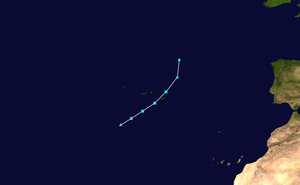
Le 28 septembre 2005, un creux dépressionnaire de haute altitude s'est formé à l'ouest des Îles Canaries. Il prit une direction ouest. Le 30 septembre 2005, une zone de convection s'est formée près du creux, accompagné d'une zone de basses pressions à la surface. Se dirigeant toujours vers l'ouest, le système entra dans une masse d'air instable, ce qui facilita la formation de nuages convectifs. Le 3 octobre, on observa un creux dépressionnaire à la surface, à 400 milles nautiques au sud-ouest de l'île de São Miguel, dans les Açores. La convection s'organisa. Le 4 octobre 2005, vers 6:00 UTC, on estima que le système était devenu une dépression subtropicale.